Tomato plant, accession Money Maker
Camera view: vertical (180 deg); turntable rotation: 90 degrees
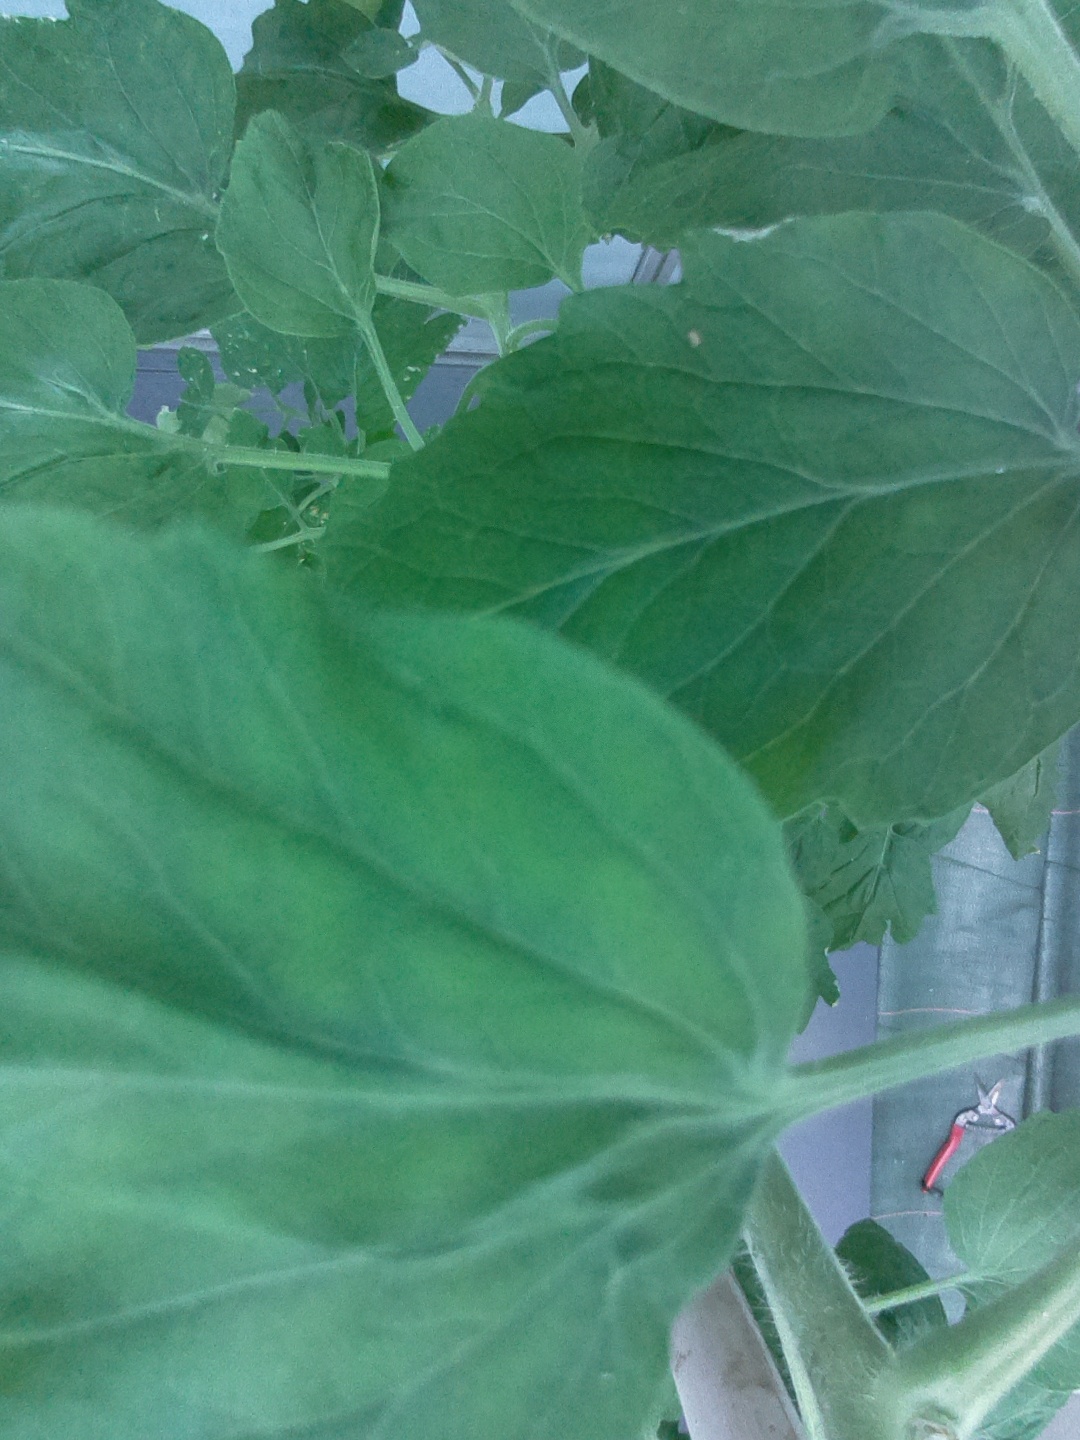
BBCH growth stage 73: 30%-40% of final fruit size